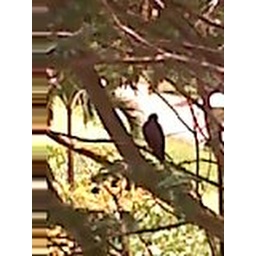
My bird sitting on the tree near my window